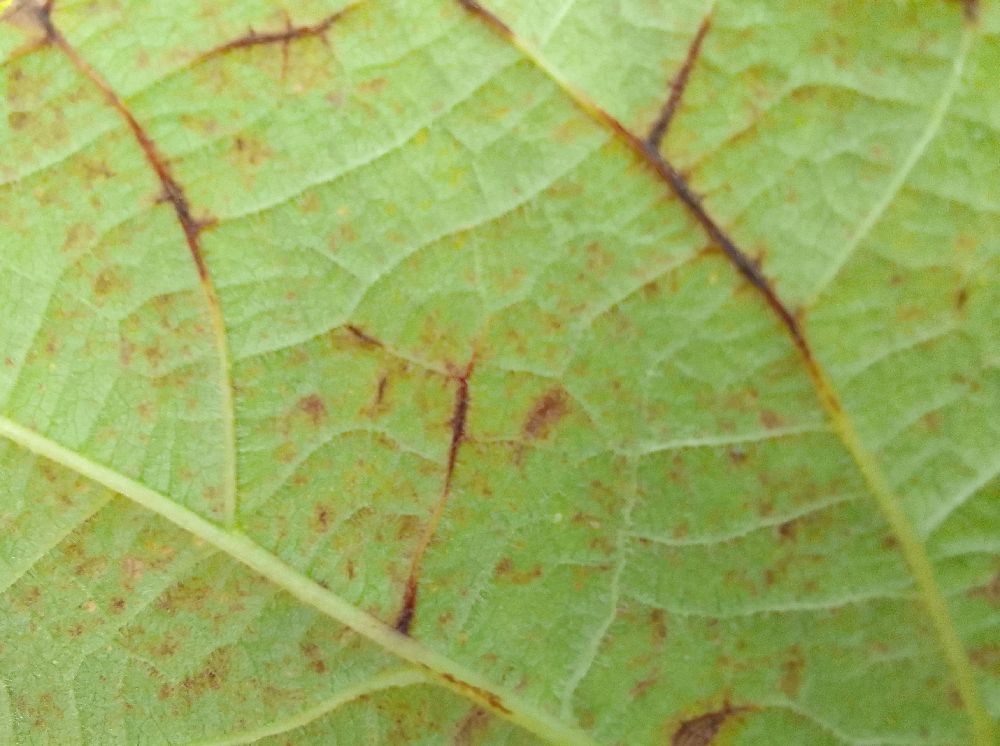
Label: anthracnose